Celadonite

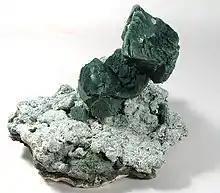
Green crystals of heulandite which owe their green colour to many tiny inclusions of celadonite

Celadonite is a mica group mineral, a phyllosilicate of potassium, iron in both oxidation states, aluminium and hydroxide with formula .